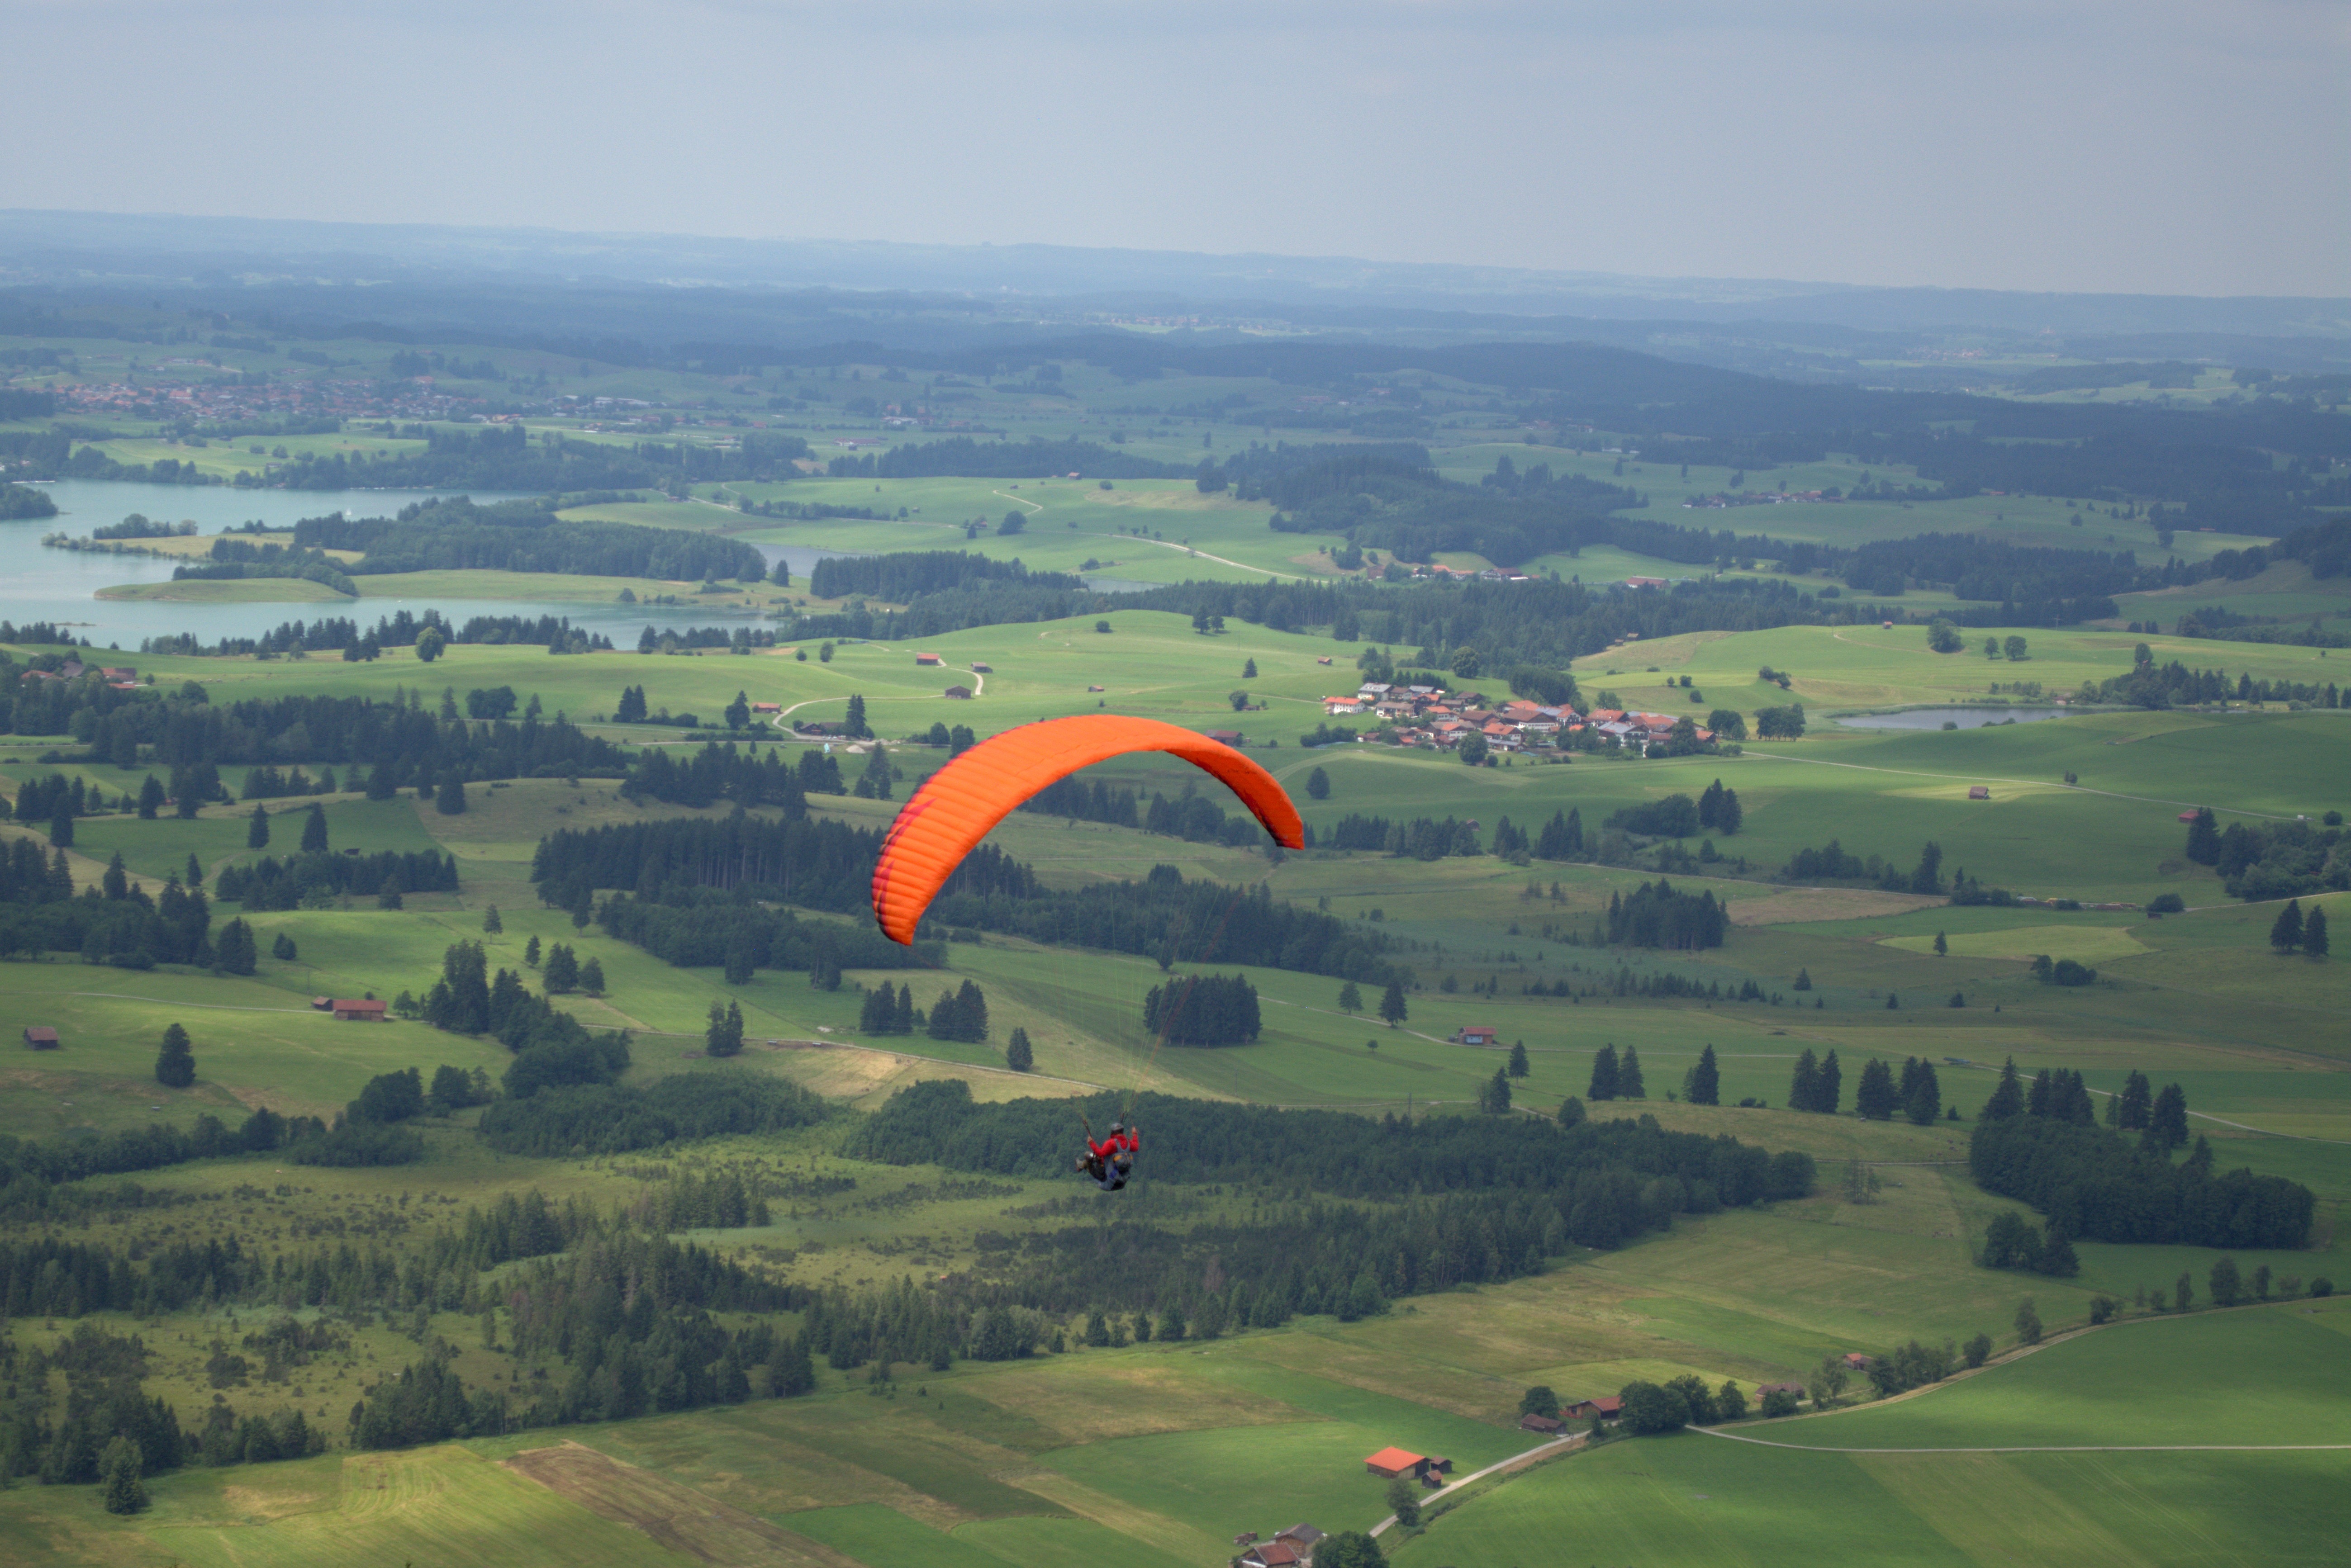
sky, field, hill, fly, summer, flight, glide, blue, exterior, extreme sport, plain, parachute, paragliding, sports, gliding, grassland, air sports, extreme sports, means of transport, sliding screen crack, sports and fitness, atmosphere of earth, windsports